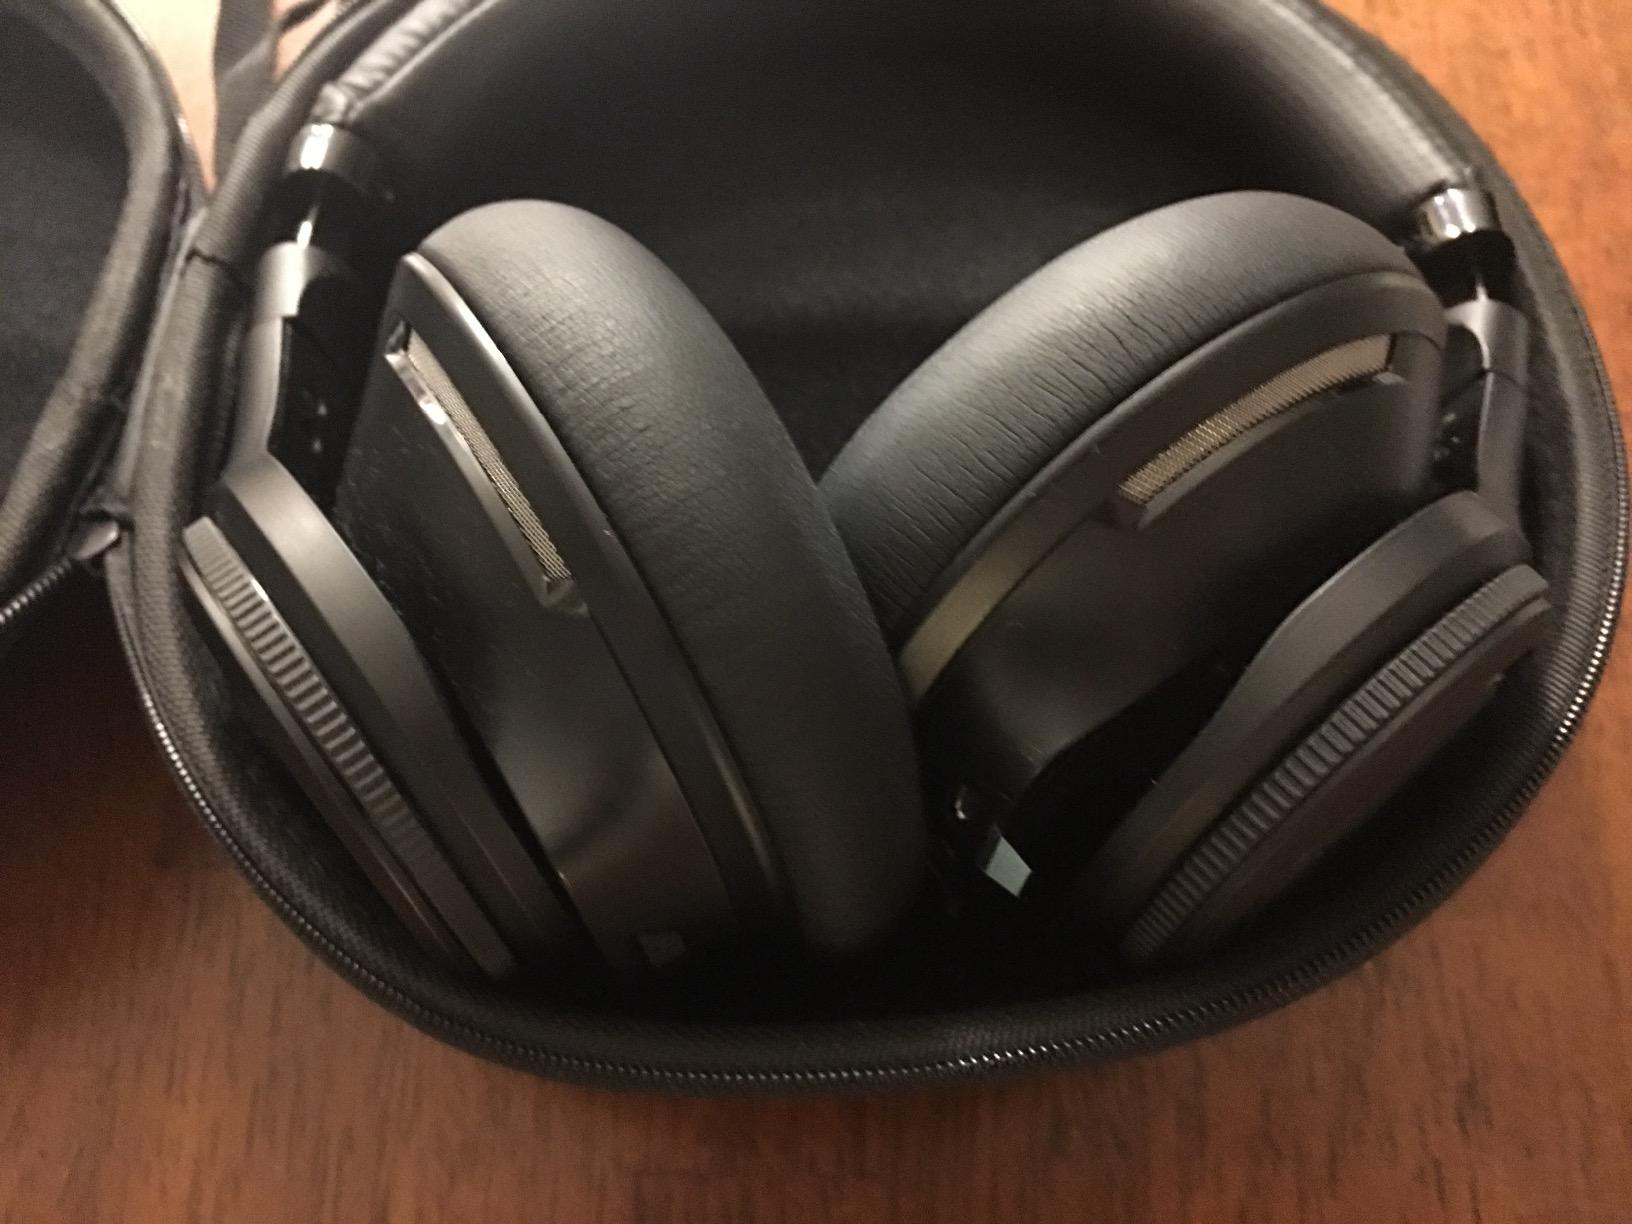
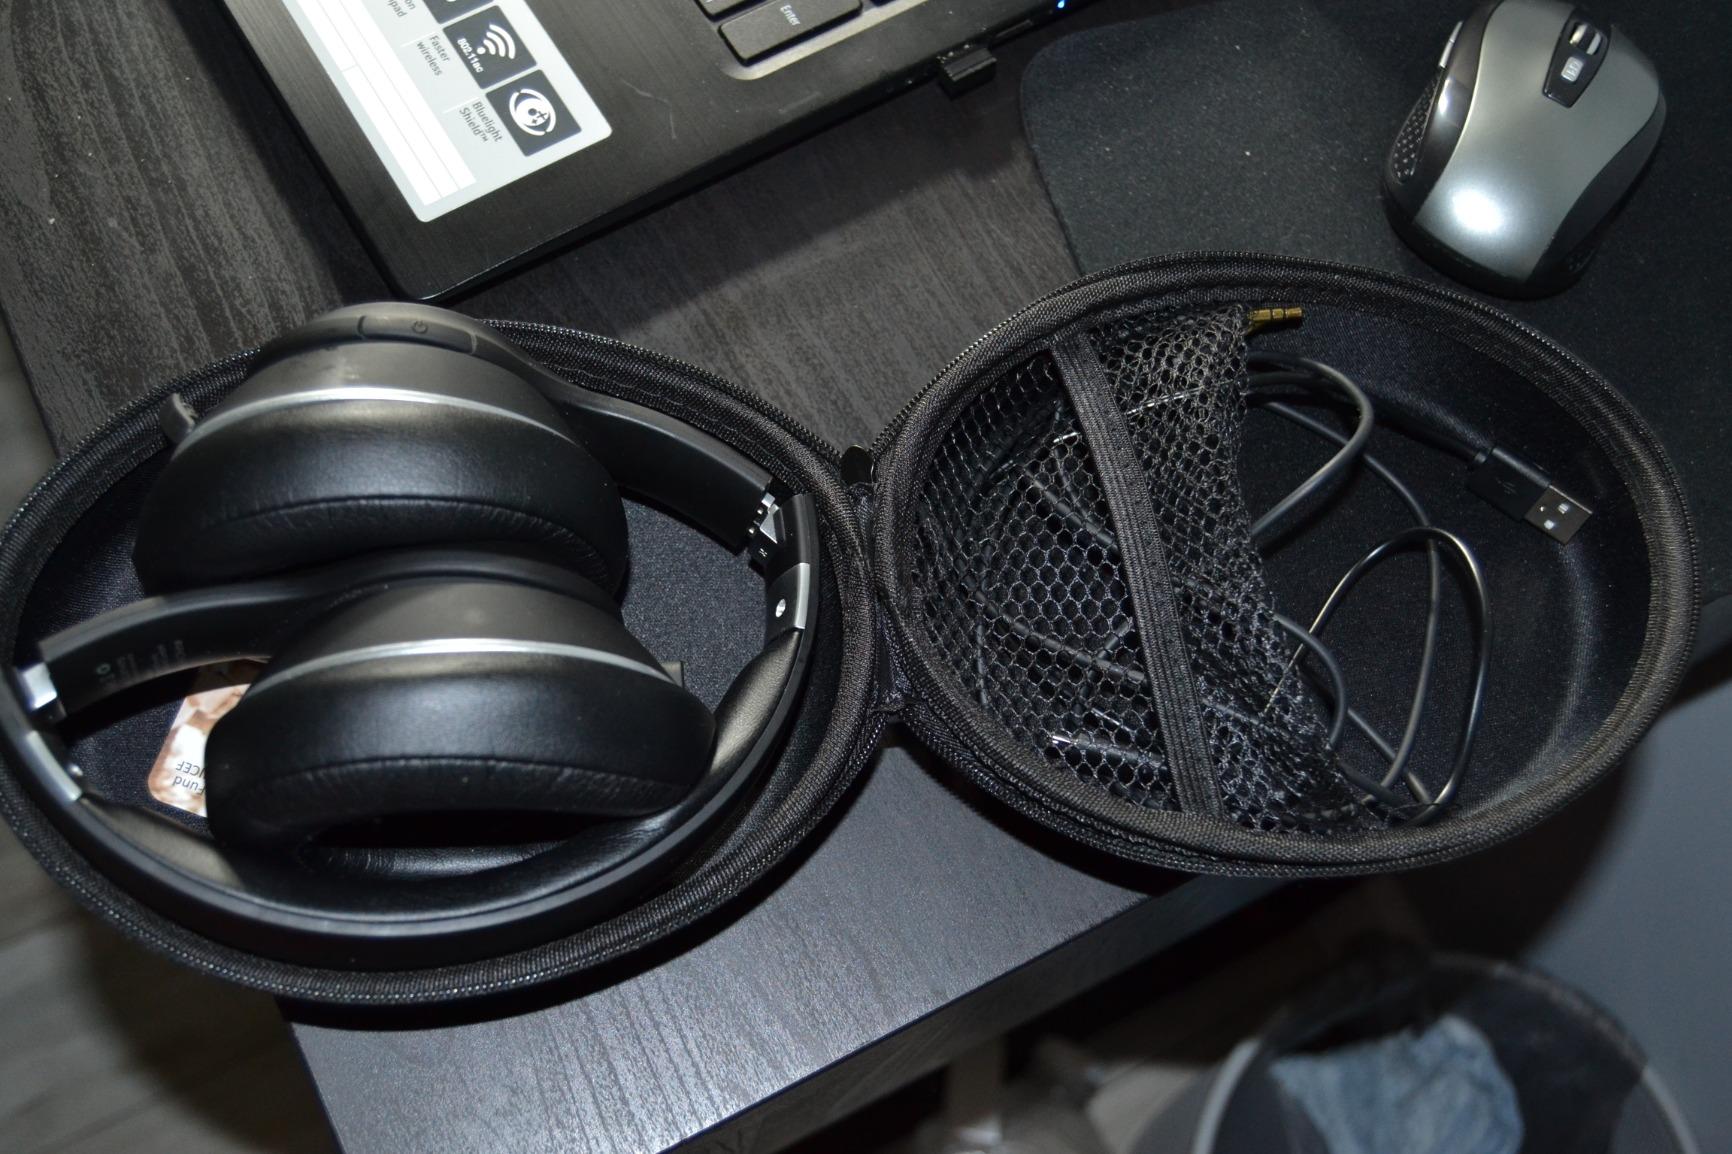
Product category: headphones
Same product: no